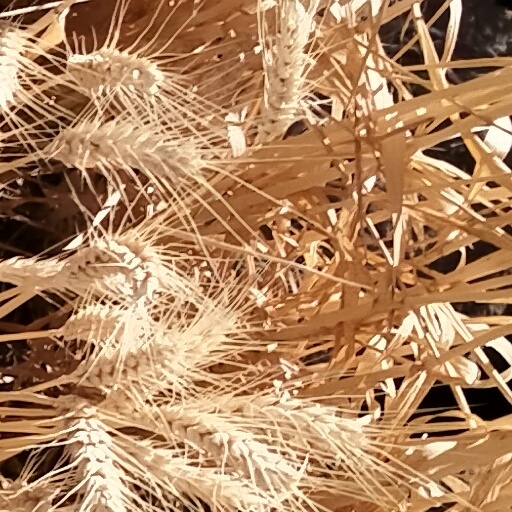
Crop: wheat